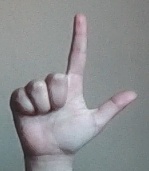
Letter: laam